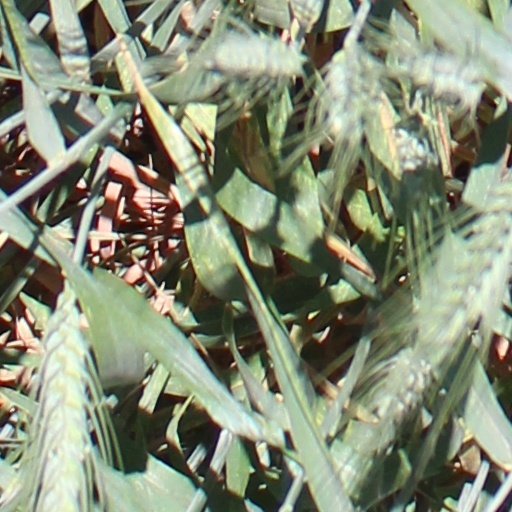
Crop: wheat